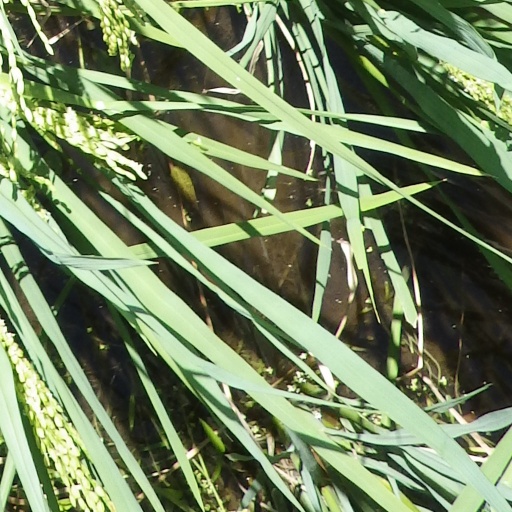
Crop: rice